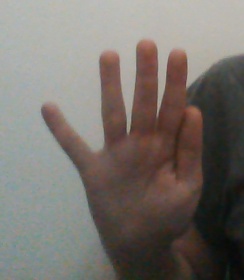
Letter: sheen